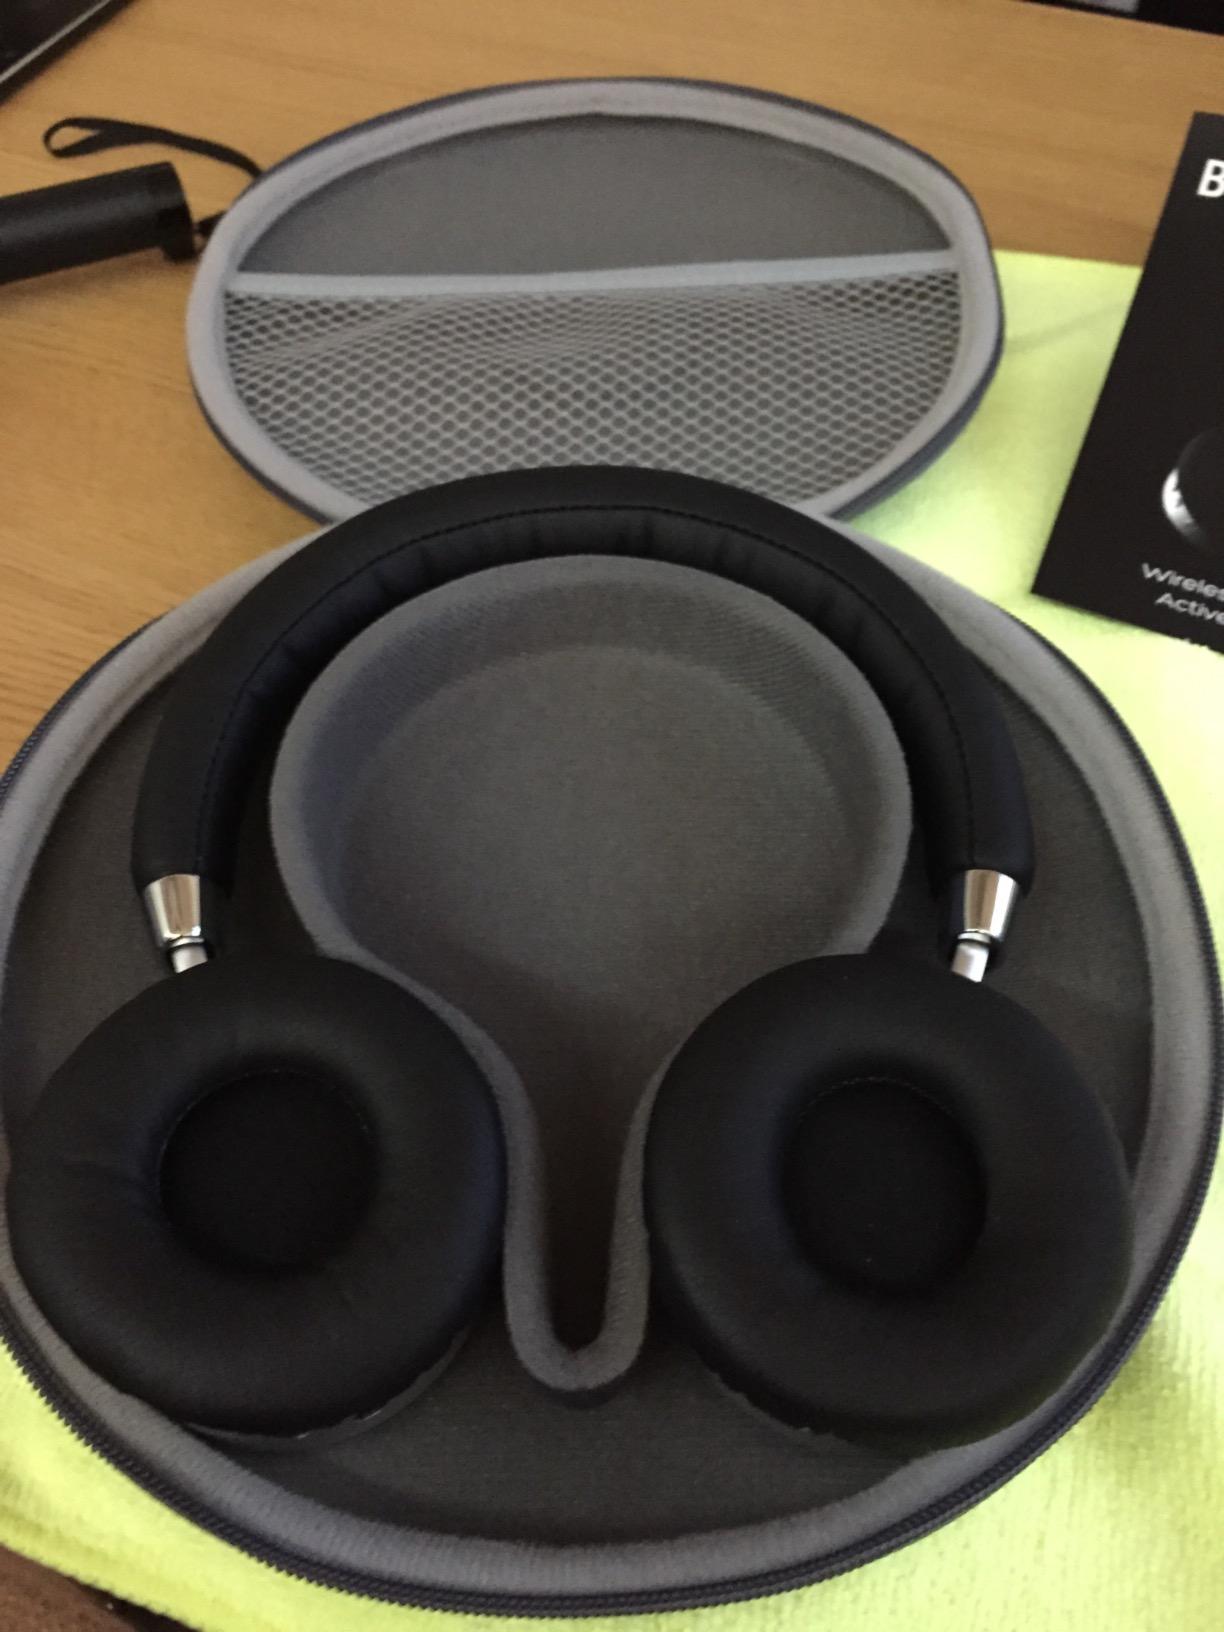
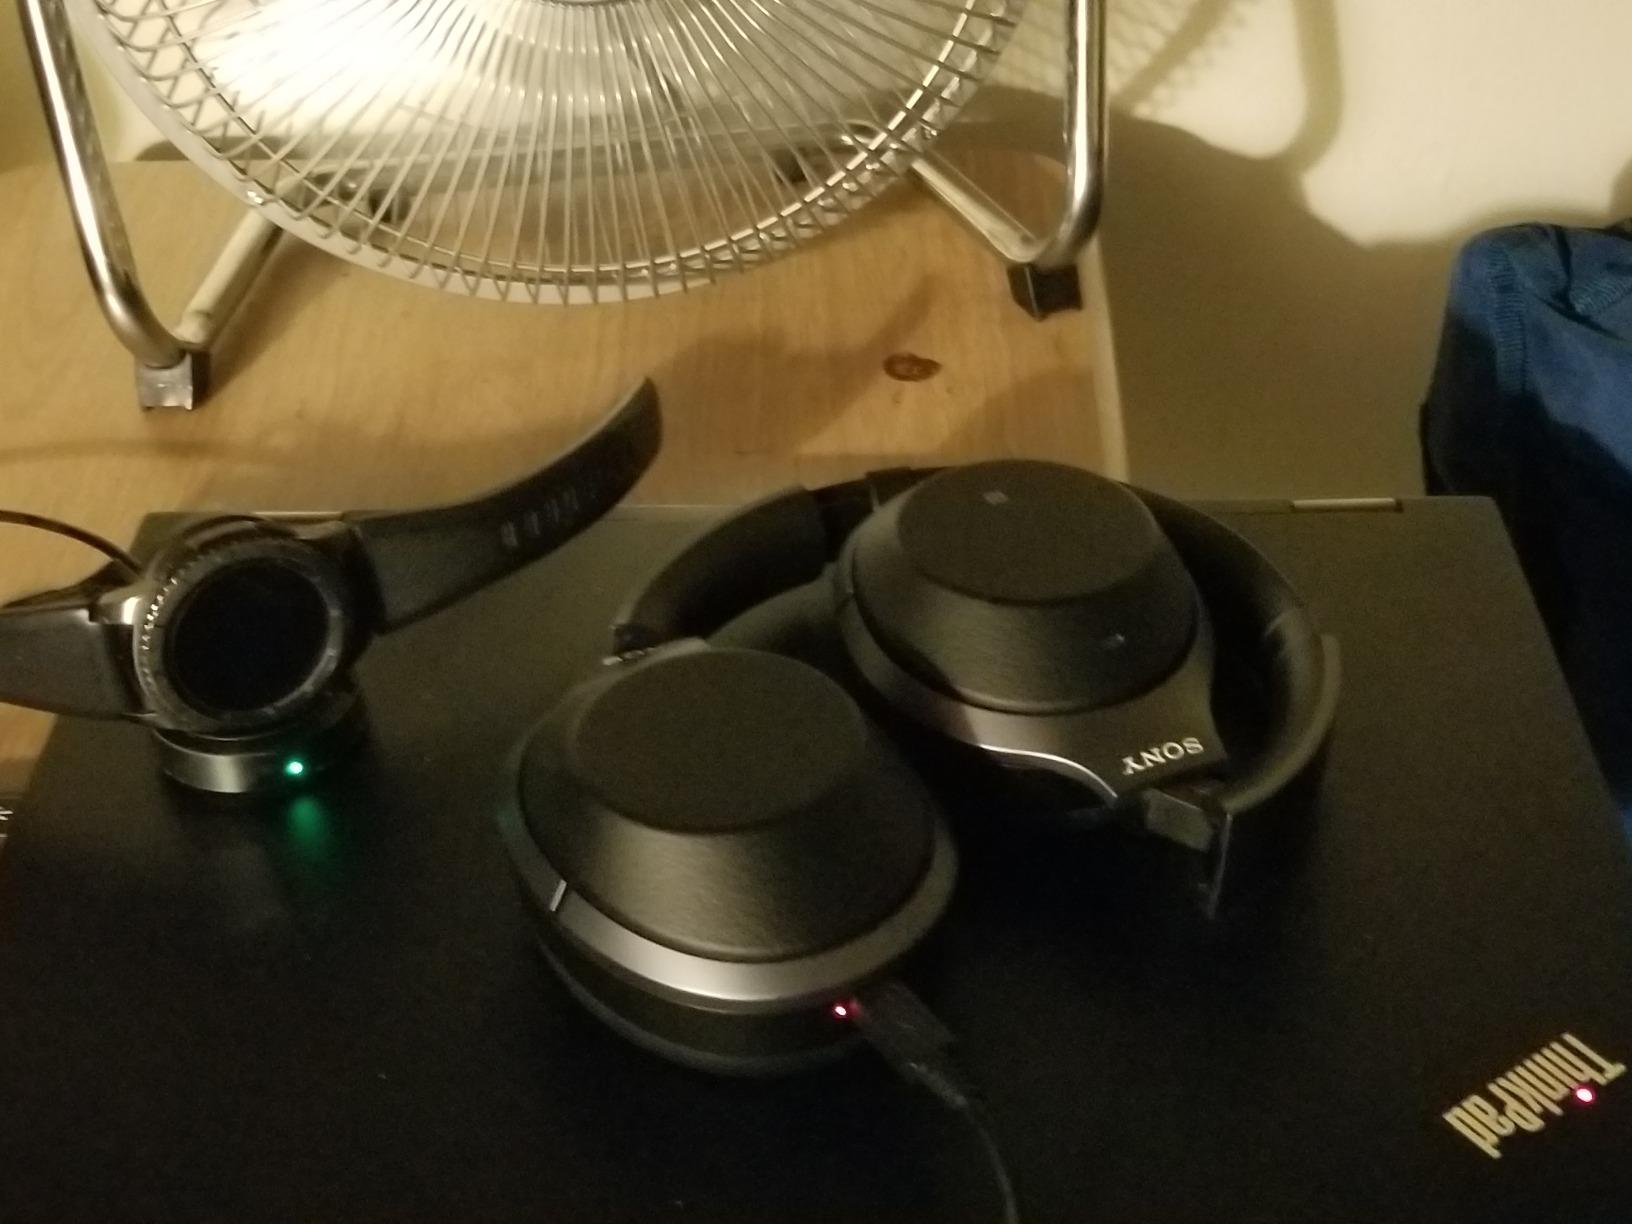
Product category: headphones
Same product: no